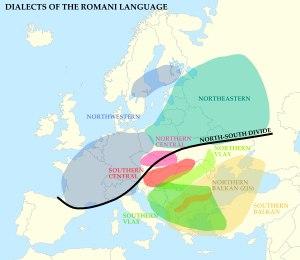
Le romani, rromani ou rromanès, est une langue indo-aryenne originaire du nord de l’Inde : elle fait partie du groupe des langues indo-aryennes du Nord-Ouest qui comprend également le pendjabi, le sindhi et d’autres, issues d’une seule langue populaire ou prâkrit parlée dans la vallée de l’Indus et dont l’origine s'enracine dans le sanskrit. On la dit parlée par une partie des Romane Chave, dont les ancêtres auraient entrepris une migration lente et diffuse vers l’Ouest depuis le début du IIᵉ millénaire apr. J.-C. à travers les territoires des Turcs Ghaznévides et Seldjoukides et des khanats de la Horde d'or, de Hadjitarkhan et de Crimée. L'unité de la langue, voire son existence même en tant que langue « purifiée » et « originaire », est cependant discutée, certains chercheurs parlant d'une « fiction historique », liée à une ethnogenèse récente. De fait, de nombreux Roms parlent d'autres langues.